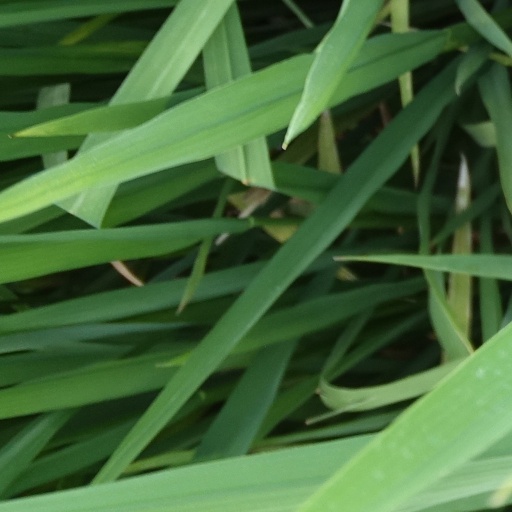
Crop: rice